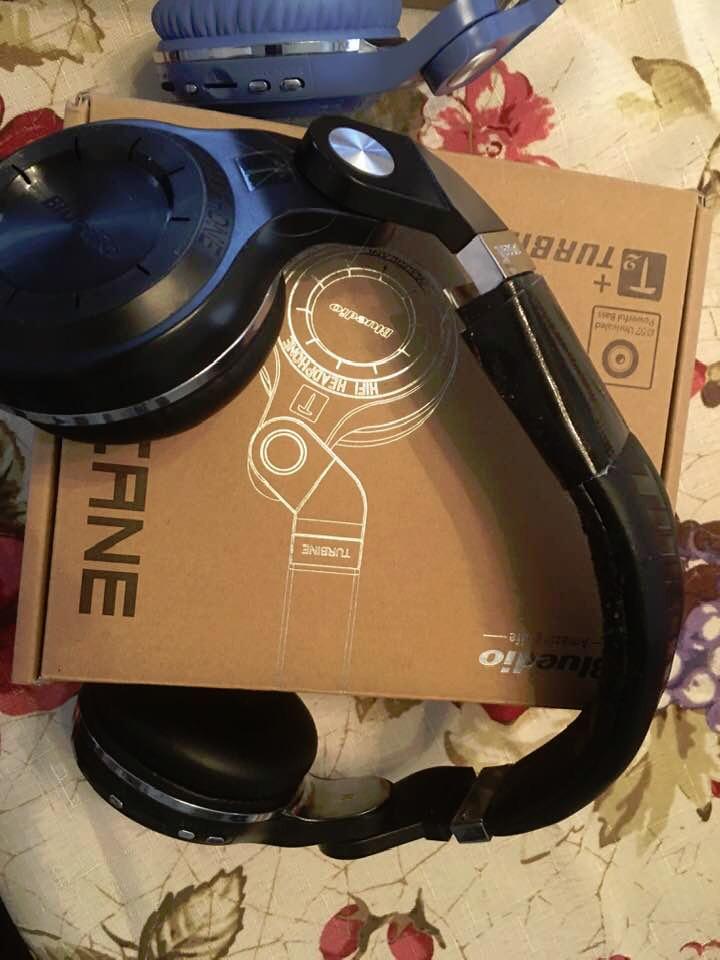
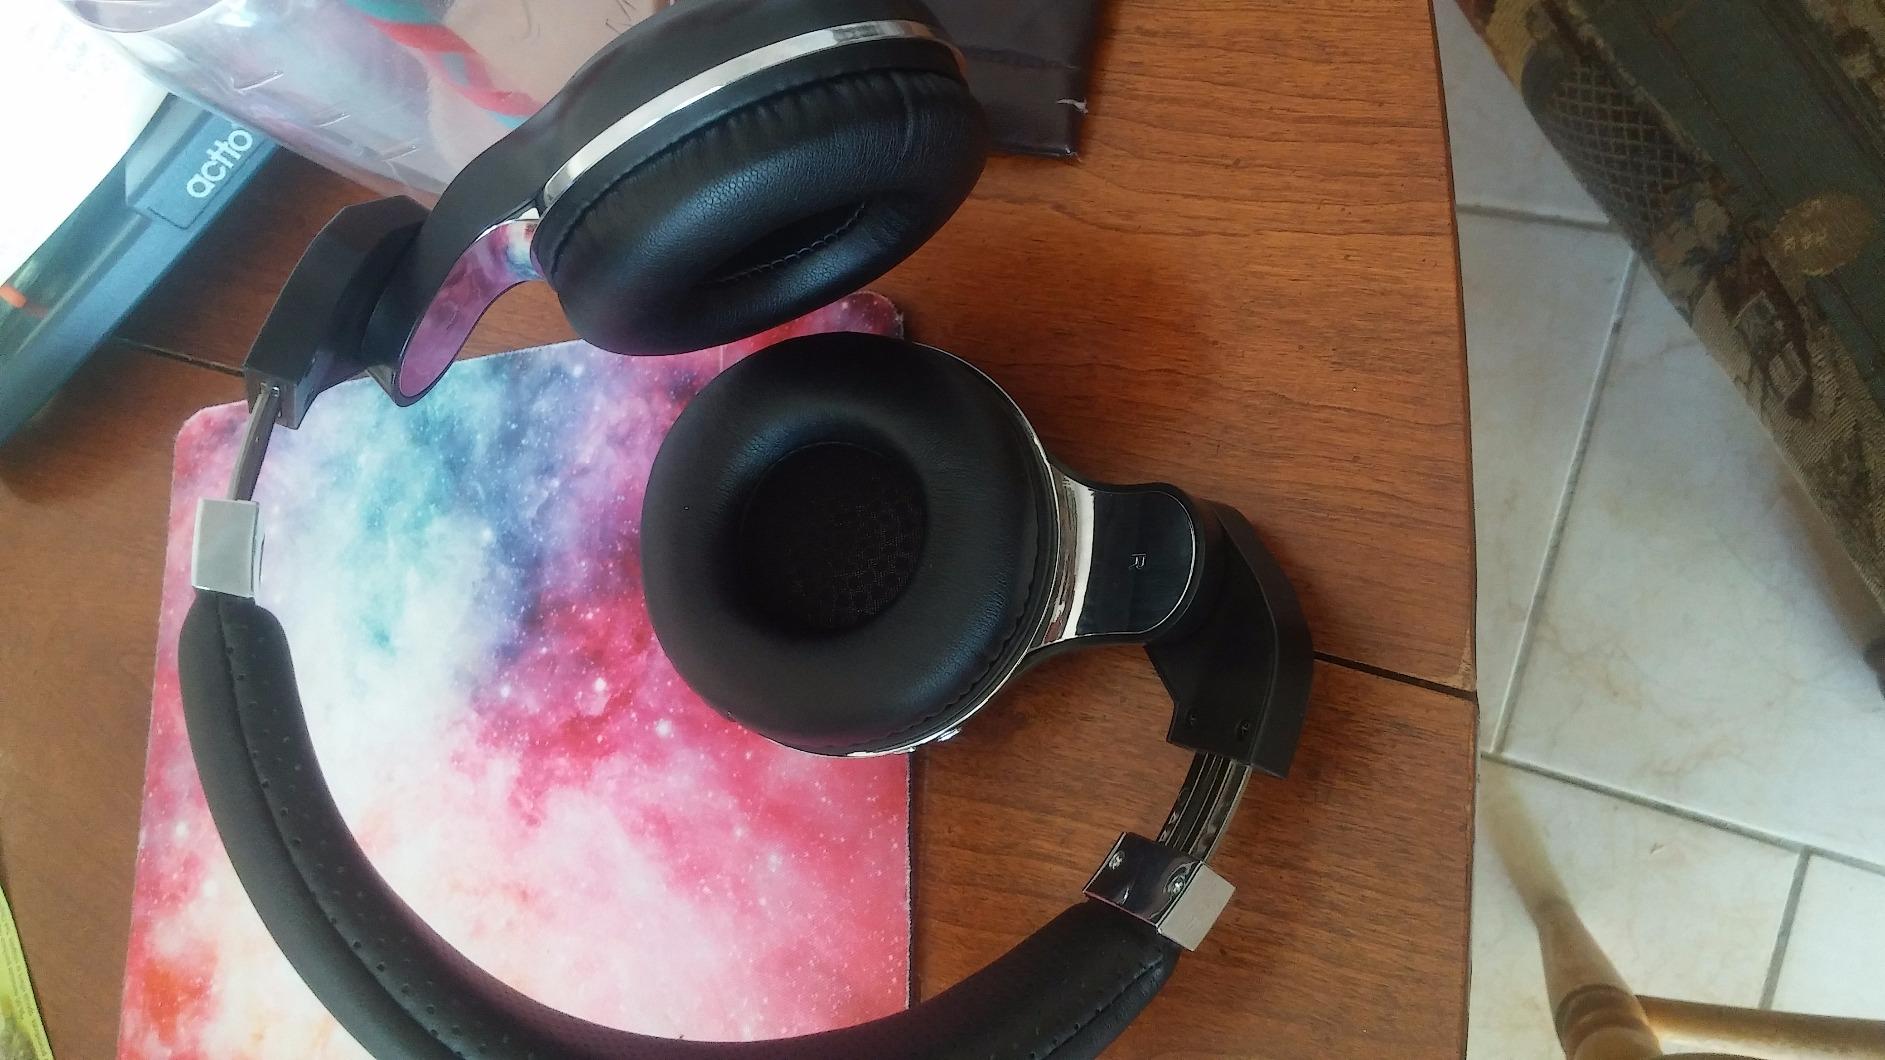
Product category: headphones
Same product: yes